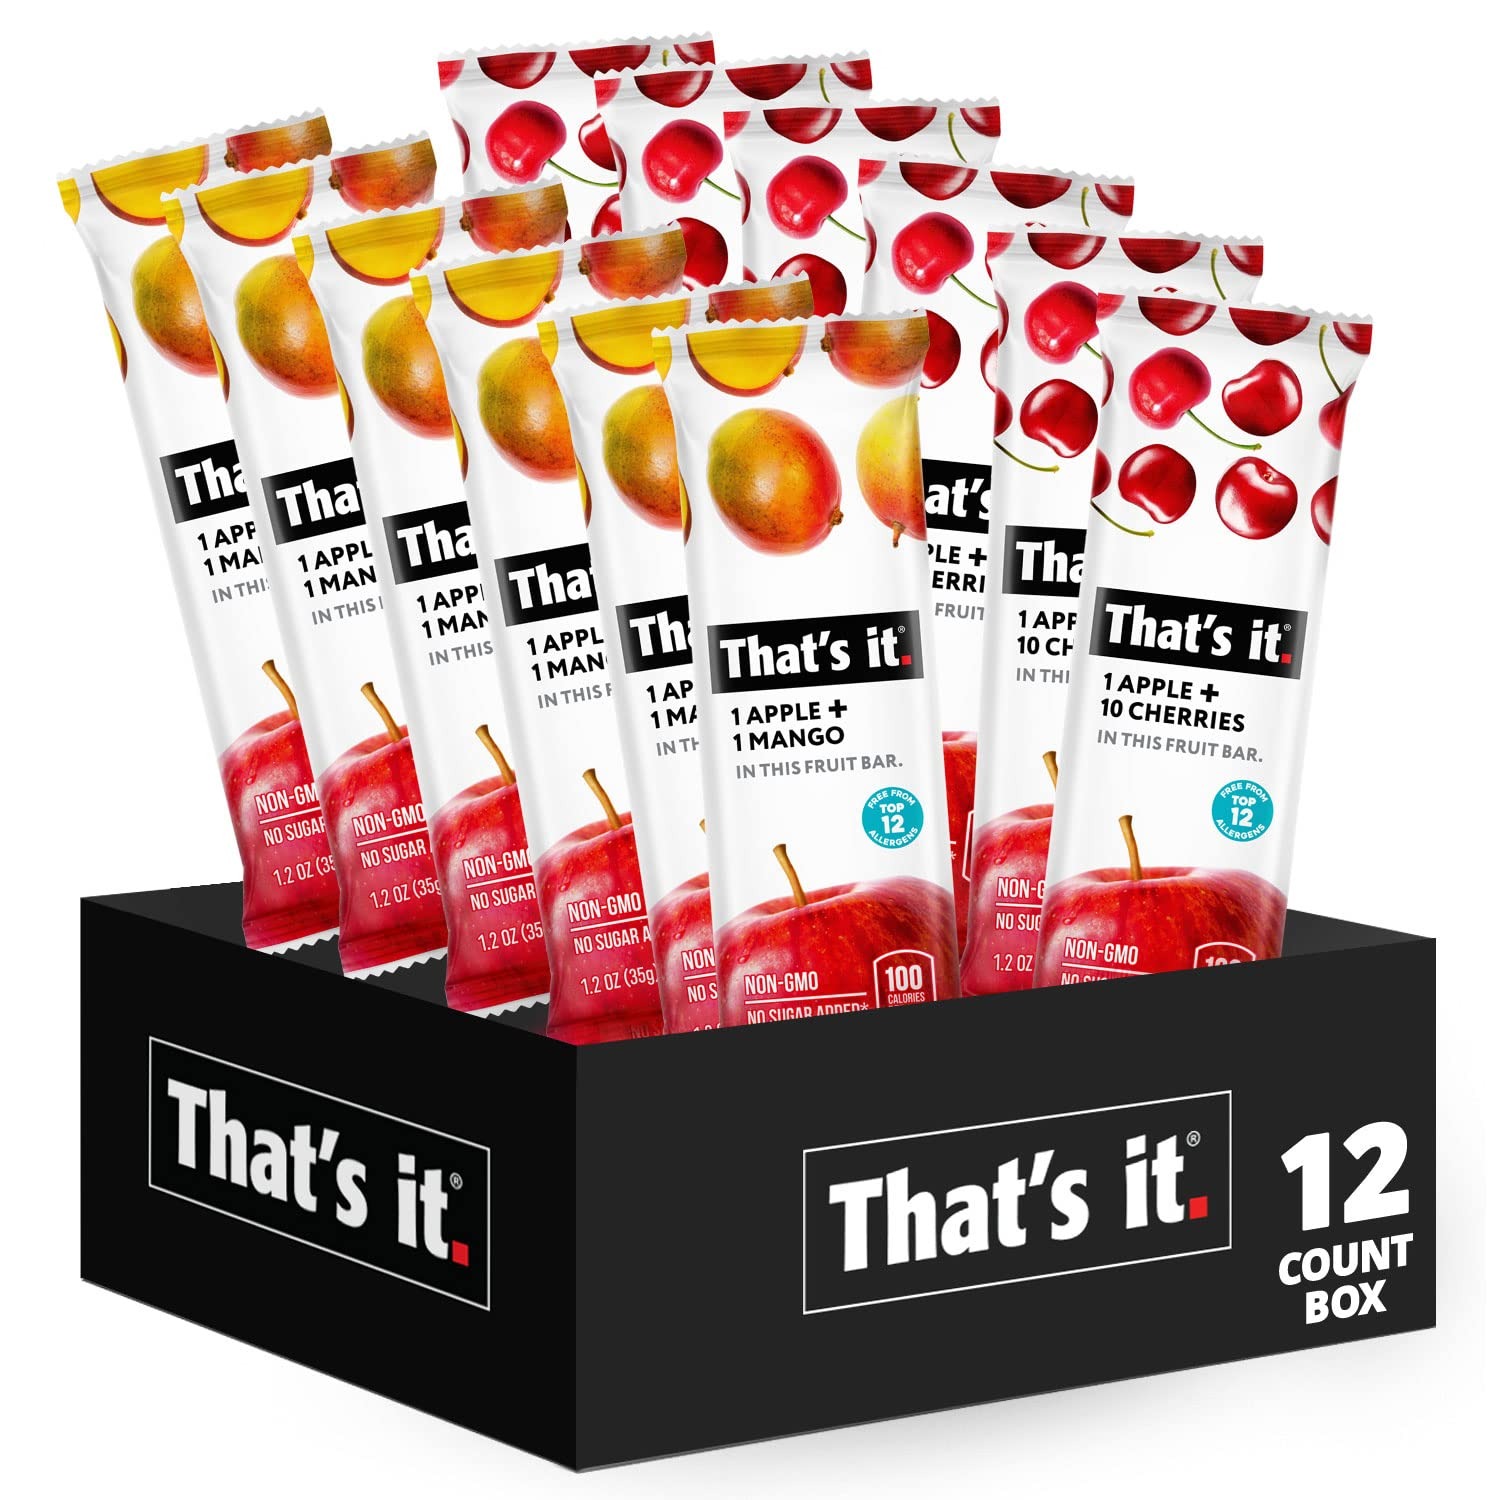
Item Name: That's it. Fruit Bars 12 Variety Pack 100% Natural Real Fruit Bar, High Fiber Vegan, Gluten Free, Paleo, Non-GMO No Sugar Added (6 Mango, 6 Cherry)
Bullet Point 1: JUST APPLE + MANGO + CHERRY SERIOUSLY, THAT’S IT! We’re packing 2 REAL fruit servings in a delicious, chewy fruit bar that delights your taste buds and provides your body the daily nutrition it needs. No preservatives, added sugar, concentrates or purees. Just 100% delicious.
Bullet Point 2: HEALTHY SNACKING ON THE GO: 87% of Americans are not getting their daily recommended fruit intake, so toss That’s It. Fruit Bars in your gym bag or child’s lunchbox for balanced nutrition on-the-go, or try infusing with other recipes. Great for weight management, these bars are only 100 calories and contain vitamins A and C, 3g fiber, and are the purest alternative to nearly every bar, snack, juice, granola, fruit strips, fruit bits, and dried fruit.
Bullet Point 3: 2-YEAR SHELF LIFE: An estimated 60% of all produce is wasted each year due to spoilage, fruit bugs, peelings, etc. so all of our fruit bars have a sustainable shelf life of 2 years. We’re taking the wash, peel, cut, wasteful hassle out of produce, and conveniently integrating real fruit into every lifestyle in a way that is fresh, delicious, and safe for you.
Bullet Point 4: 100% NATURAL: Ingredient lists have never been this simple and clean. Manufactured free from the top 12 allergens, That’s It. Fruit Bars are nut free, fat-free, non-GMO soy free, pesticide free, diabetic friendly including Vegan, Paleo & Kosher.
Bullet Point 5: TRY THEM ALL: We make it convenient and fun to get your two whole servings of fruit just from one That’s It. Fruit Bar. No washing or peeling required, try from a variety of combinations from Apple to Apricot, Banana, Blueberry, Cherries, Coconut, Mango, Pineapple, or Strawberry.
Product Description: Looking for an Easy Snack on the Go For Your Children? Tired of tossing harmful preservatives into your child’s lunch? This is the perfect healthy vegan alternative! Kids LOVE these quick and easy grab-and-go style snacks. It’s healthy, sweet and chewy, and perfect for the student who loves the taste of fruit but doesn’t have the patience to peel! Ideal Camping Food or Emergency Preparedness Snacks That Last! Ready to hit the hiking trails with sustained energy? That’s IT offers 100% pure fruit bar perfect for delicious camping food snacks. And these delicious trail food bars have a shelf life up to 2 years, which makes it the perfect addition to your emergency kit! 100% FRUIT Packed In a Bar! Start your day our right with 2 whole pieces of fruit for breakfast! That’s IT brings pure organic yummy fruit to your daily diet. No added sugar or preservatives make this a healthy and delicious treat. Two pieces of fruit layered together and 22 grams of all natural and healthy carbs… That’s It! Don’t wait! Enjoy That’s it. Fruit Bars Now! Try a variety pack with Mango Banana Pear Strawberry and MORE…That’s It. That Good! What's in the Box? 6 bars in Mango and 6 bars Cherry in flavor.
Value: 14.4
Unit: Ounce

Price: 42.54